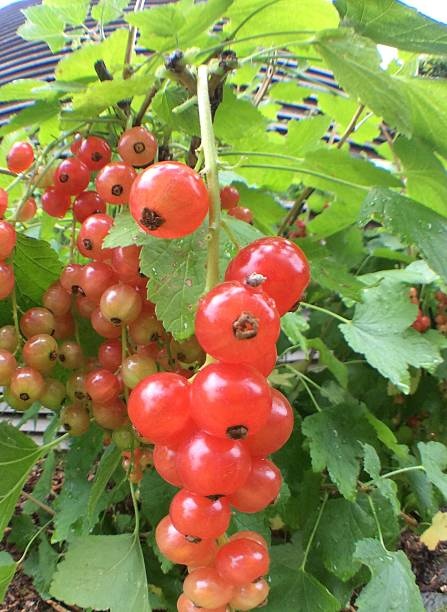
Label: redcurrant